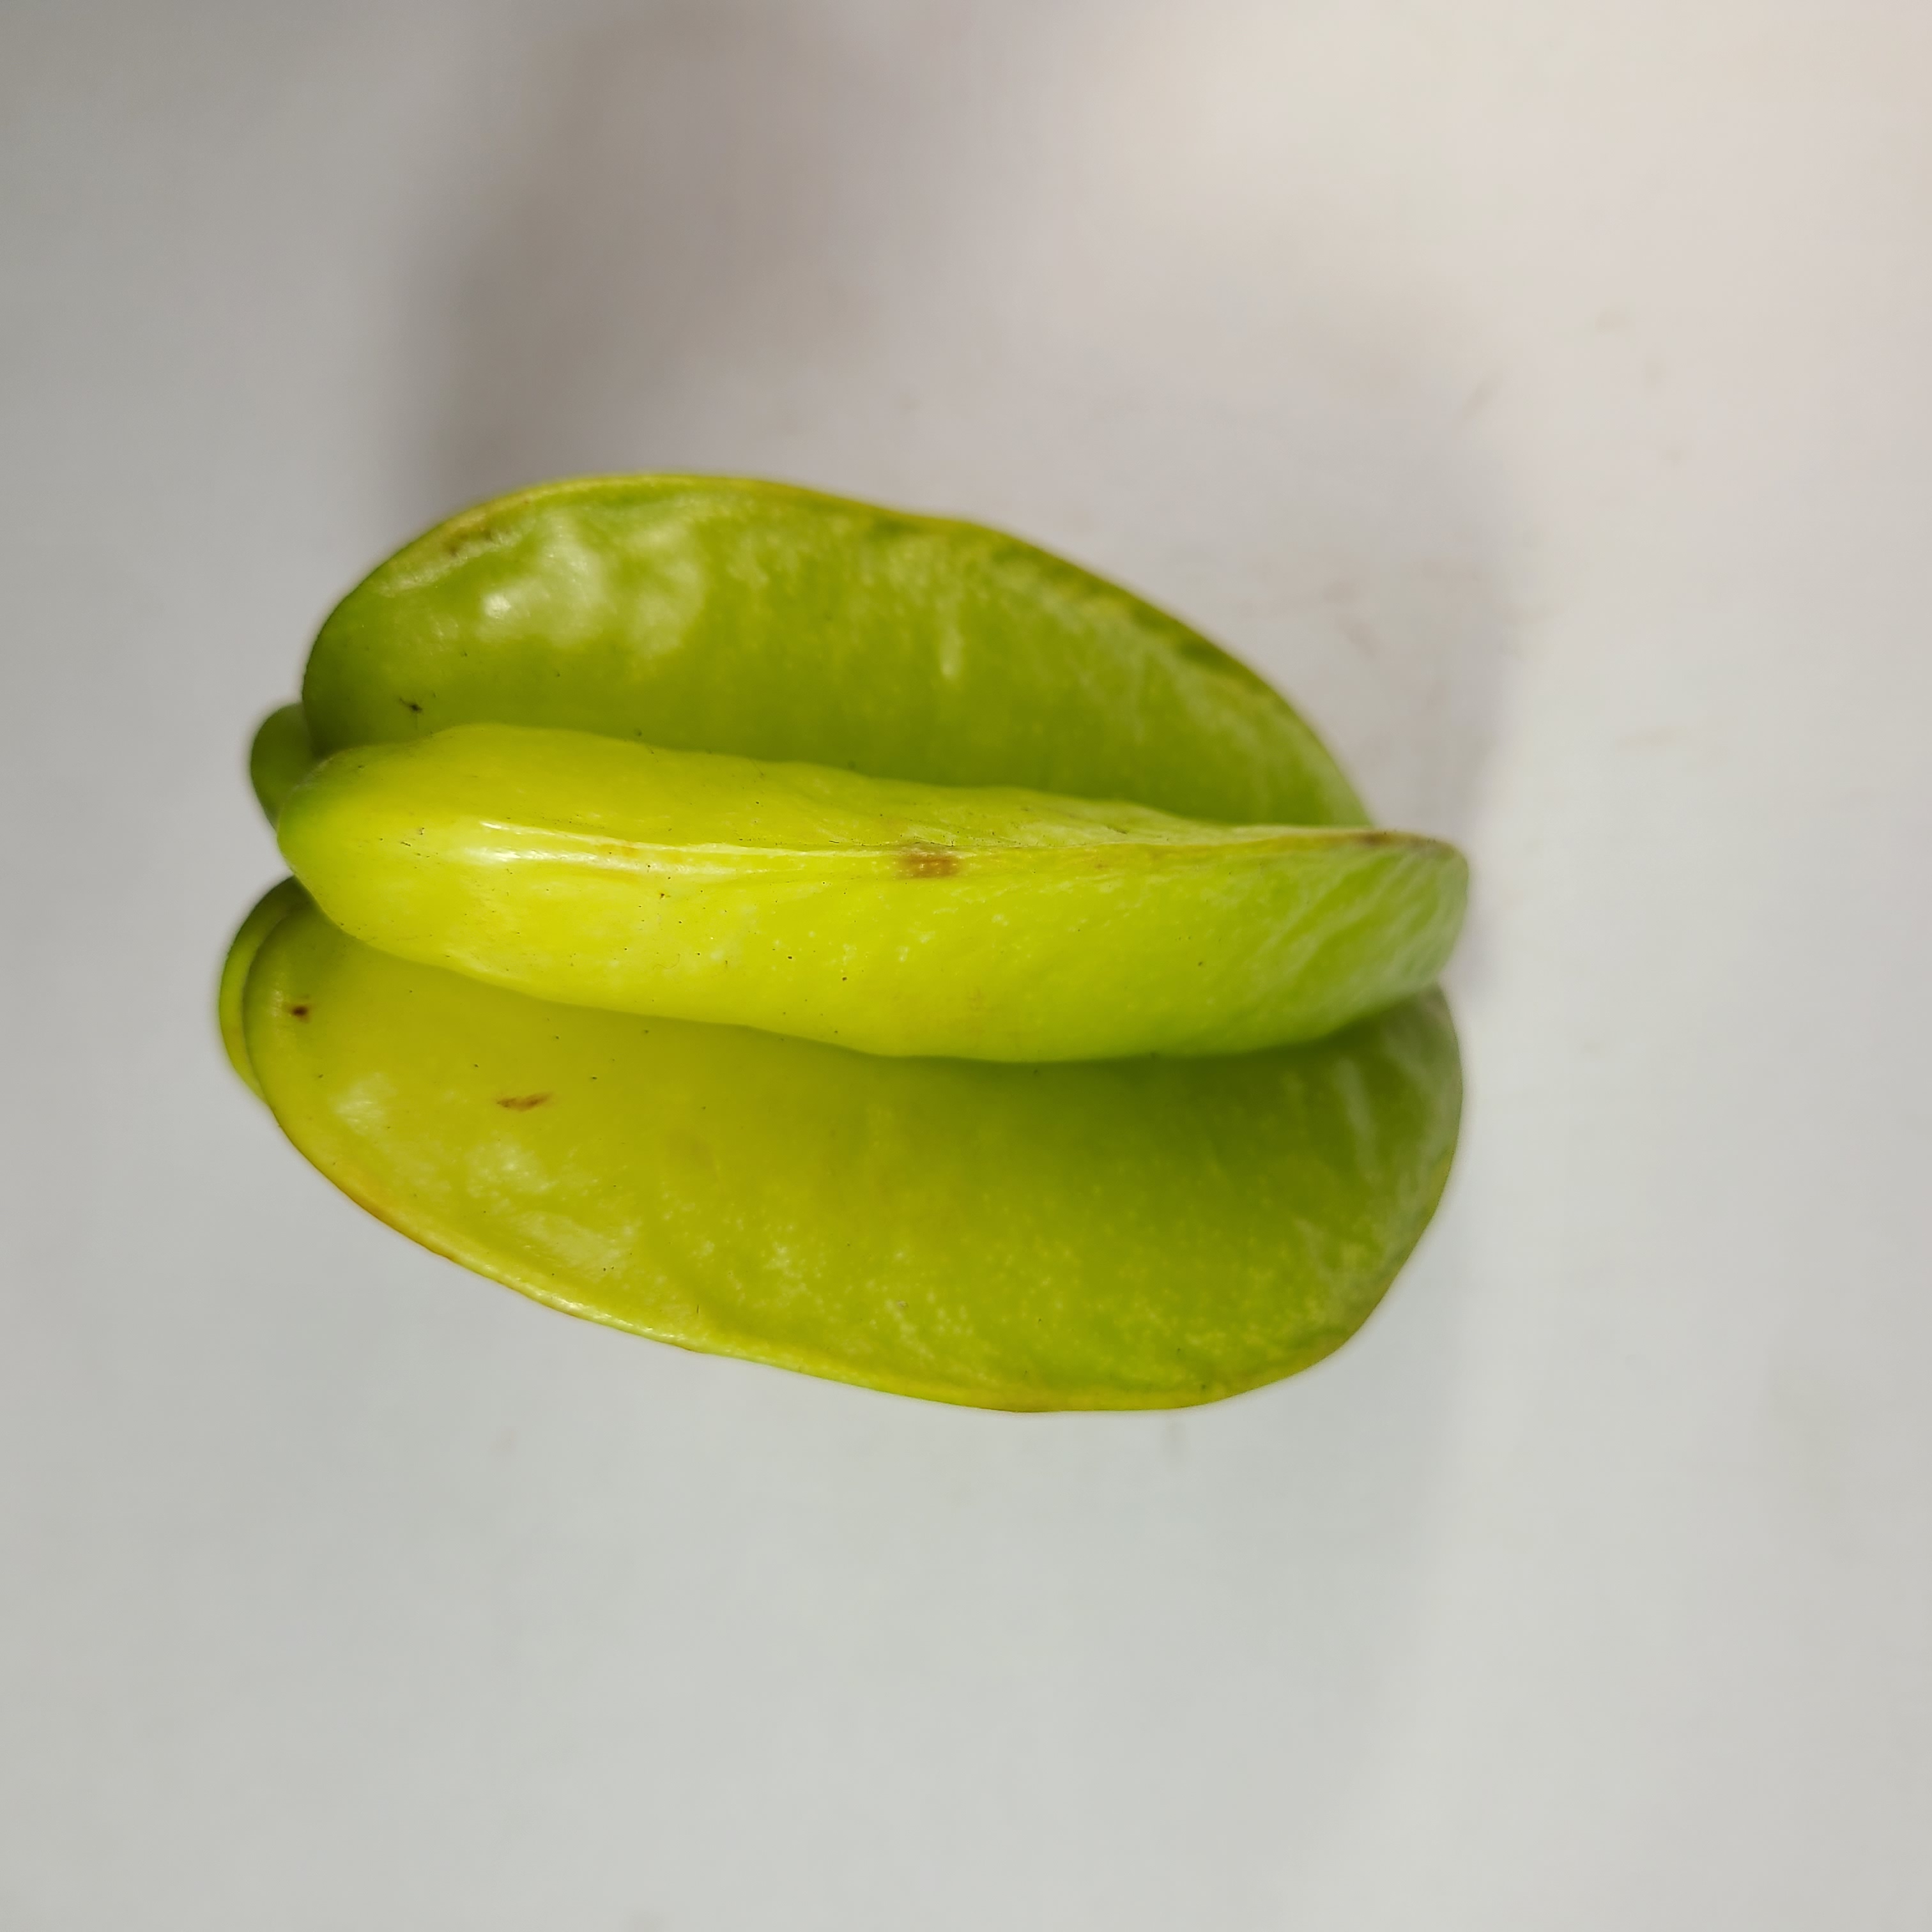
Label: Healthy Fruits